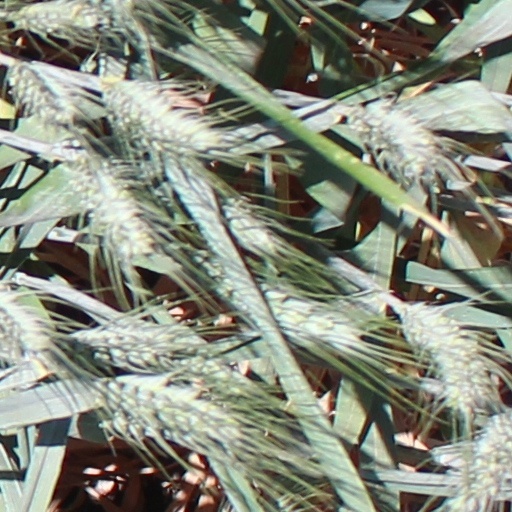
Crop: wheat